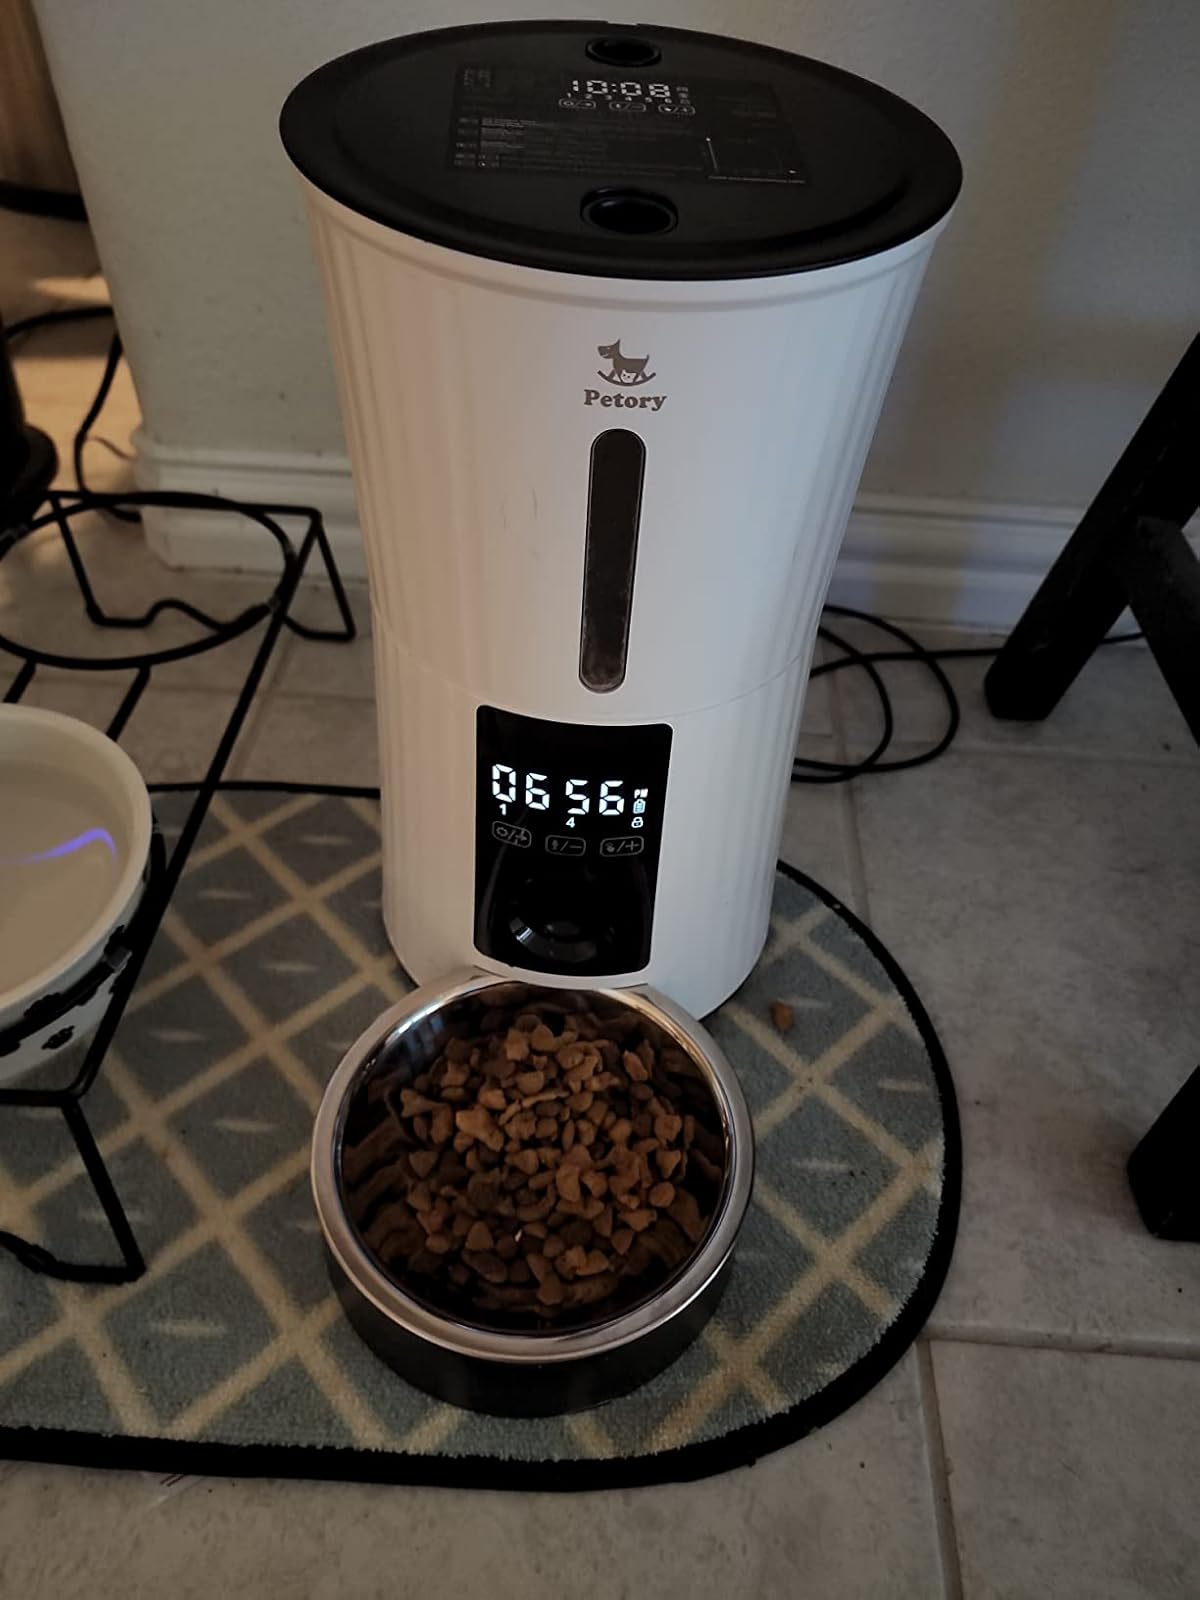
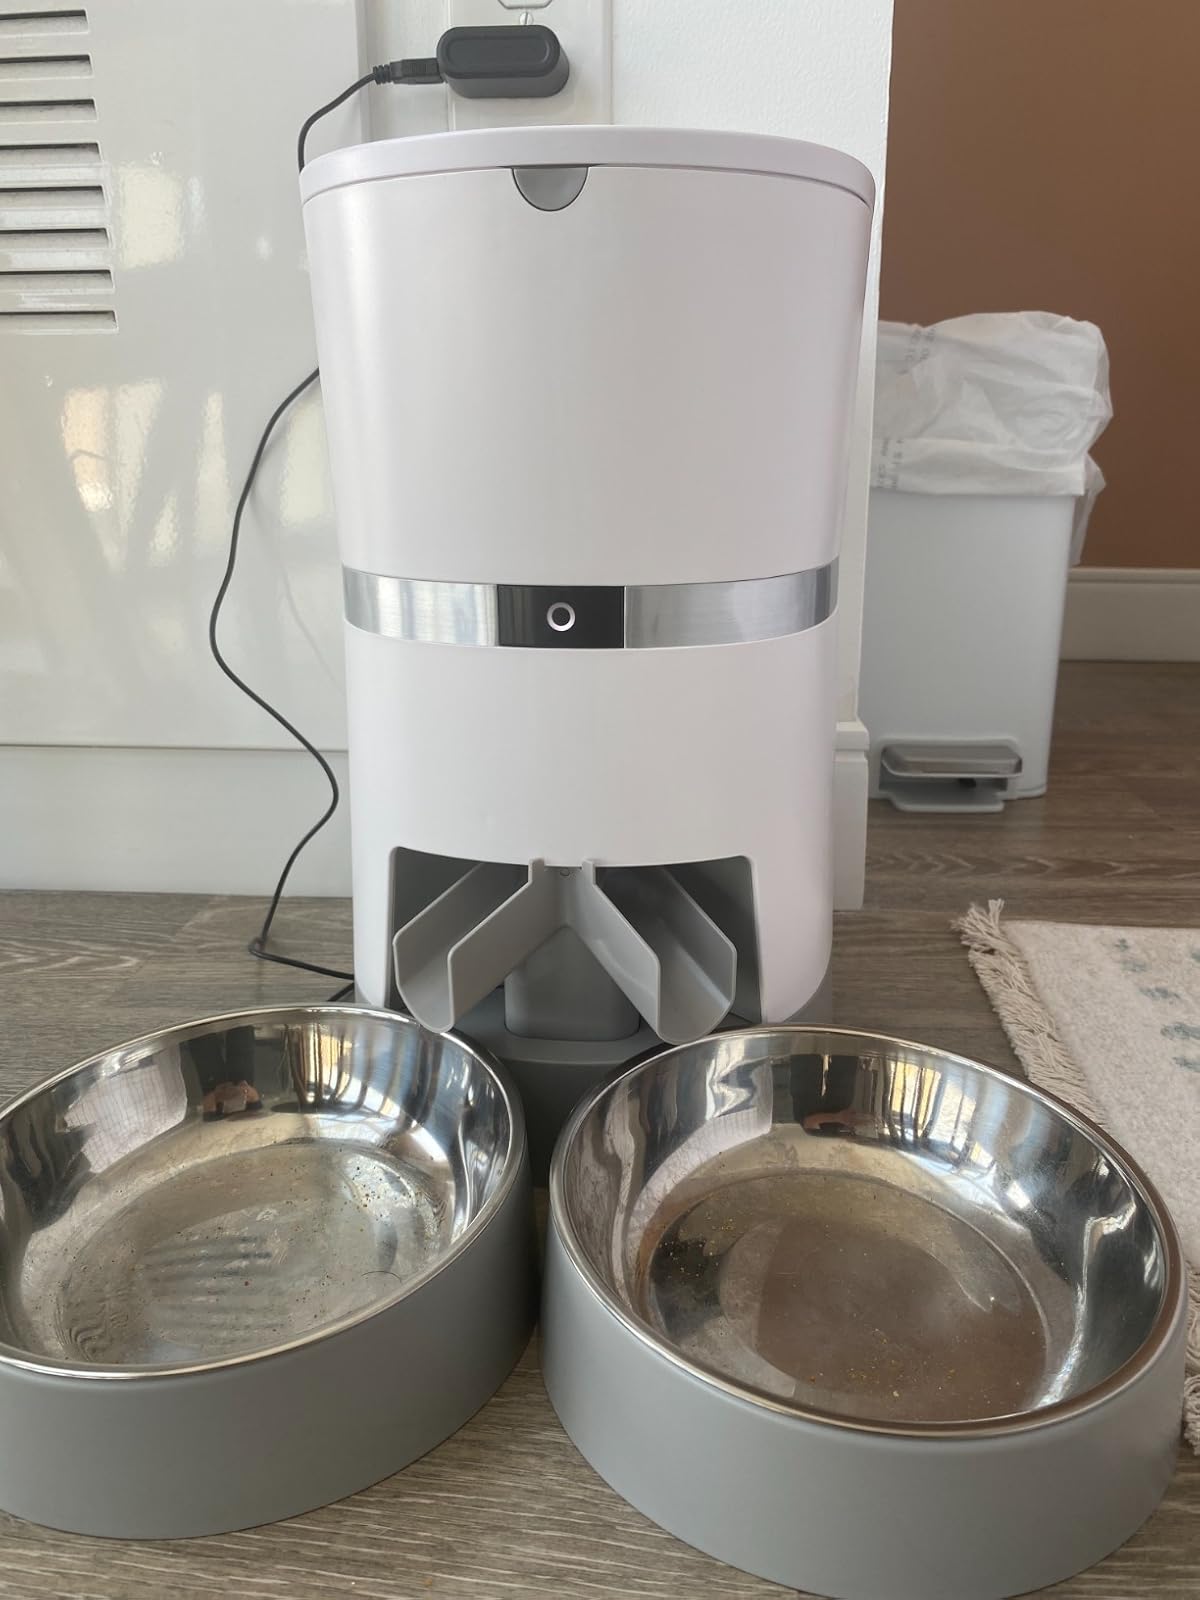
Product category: items_feeder
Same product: no